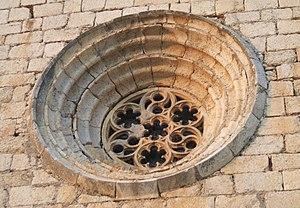
Sant Martí d'Empúries (Catalogne)
Sant Martí d'Empúries est un noyau urbain dépendant de la municipalité de l'Escala. Il borde le côté nord des ruines d'Empúries ou Empòrion. De caractère médiéval très marqué, il fut la capitale du comté d'Empúries depuis le IXᵉ siècle jusqu'en 1078, date à laquelle la capitale fut transférée à Castelló d'Empúries, zone mieux protégée des attaques. L'ensemble médiéval est déclaré bien culturel d'intérêt national.